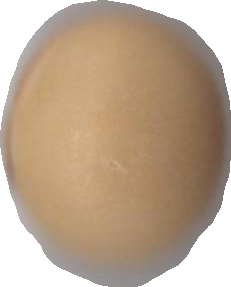
Variety: Dega